Tenkoko Sonoda

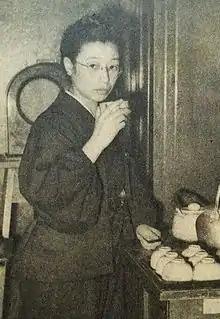
Sonoda in 1949

was a Japanese politician who was a member of the Japanese Diet from 1946–1952. In 1950, she became the first woman in Japanese political history to have a baby while in office.